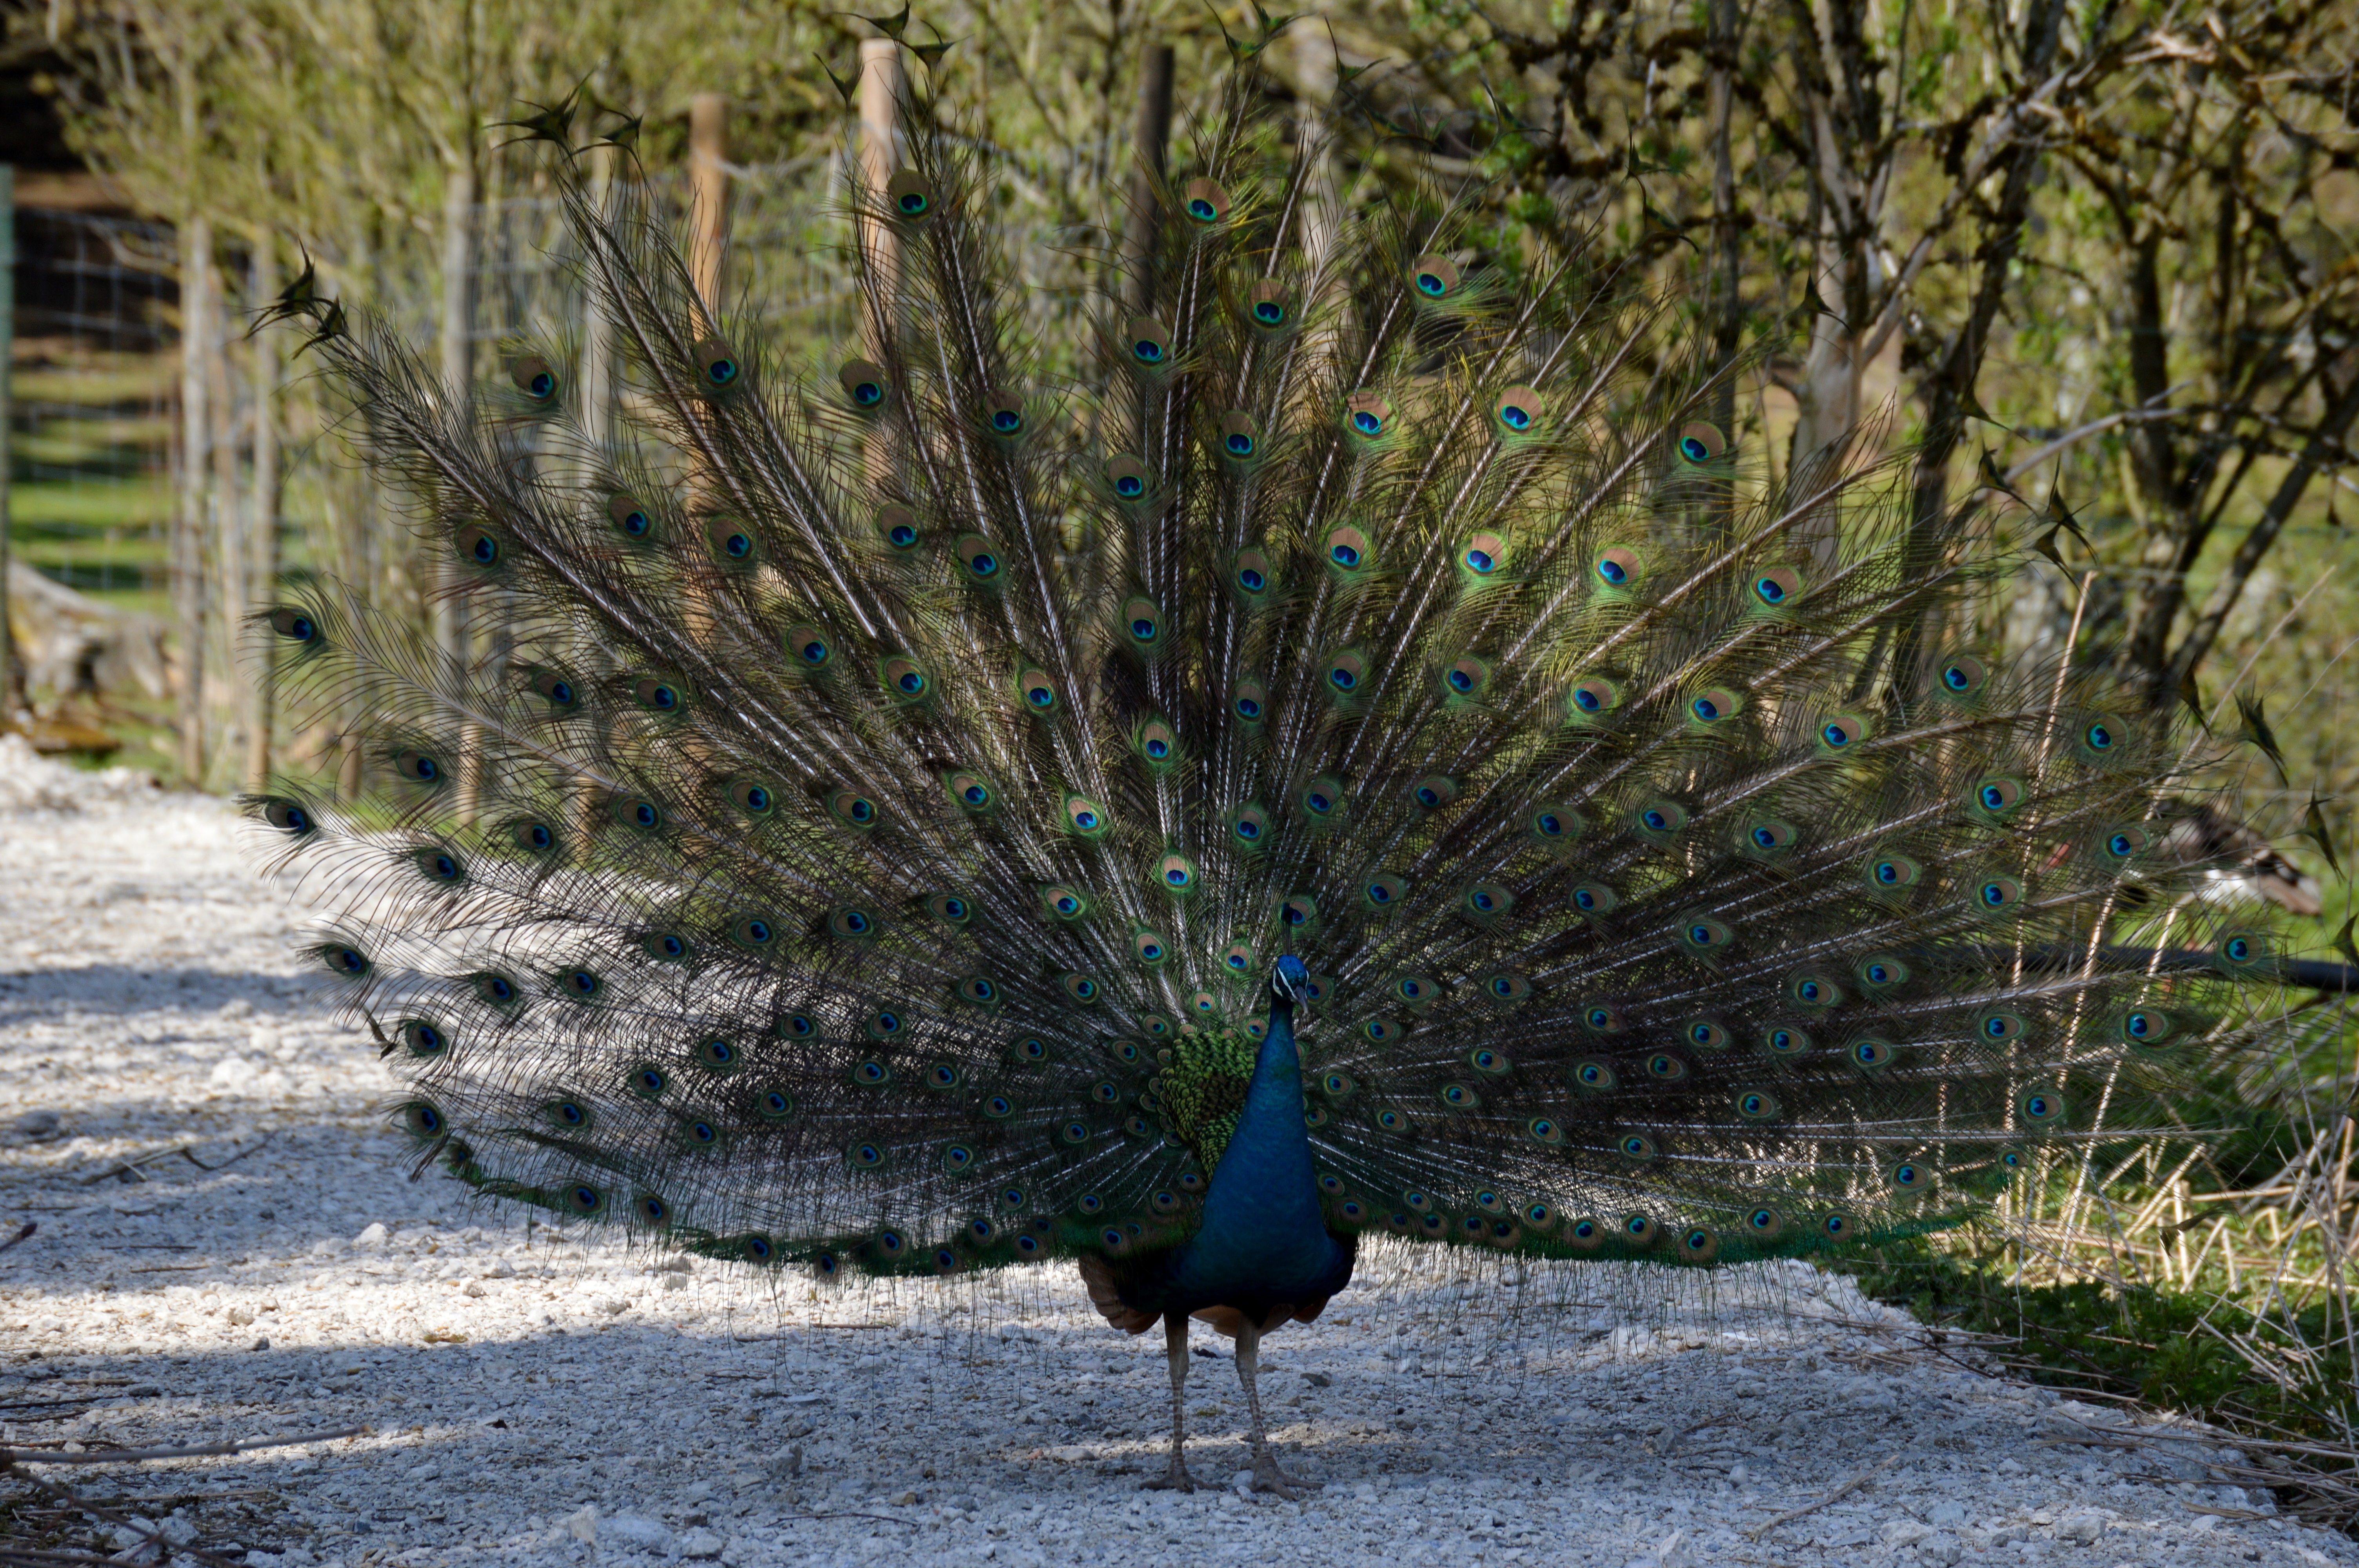
bird, animal, wildlife, botany, colorful, feather, fauna, peacock, plumage, galliformes, peafowl, peacock feathers, phasianidae, wild turkey